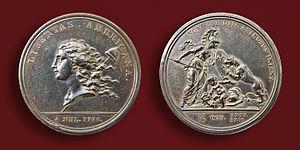
En 1783, le sculpteur Augustin Dupré réalise, à la demande de Franklin, une médaille pour rendre hommage à la France et célébrer l’Indépendance de l’Amérique. La médaille porte le nom de ""Libertas americana"", elle représente un visage de femme les cheveux au vent et le bonnet de la liberté au bout d’une lance appuyée sur l’épaule.Українська: ""LIBERTAS AMERICANA"" срібна медаль, 1783"